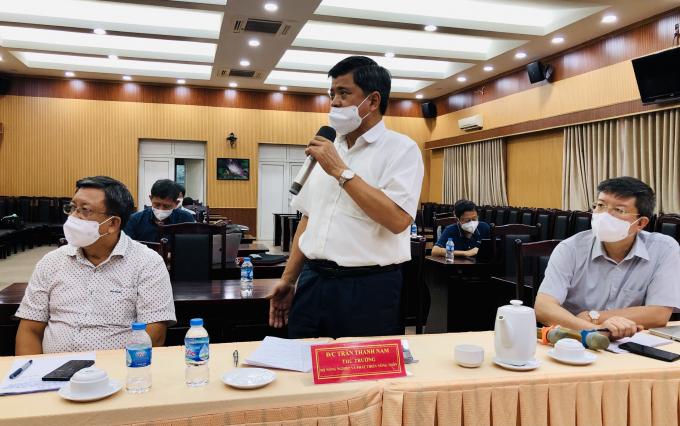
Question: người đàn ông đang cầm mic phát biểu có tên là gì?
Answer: trần thanh nam